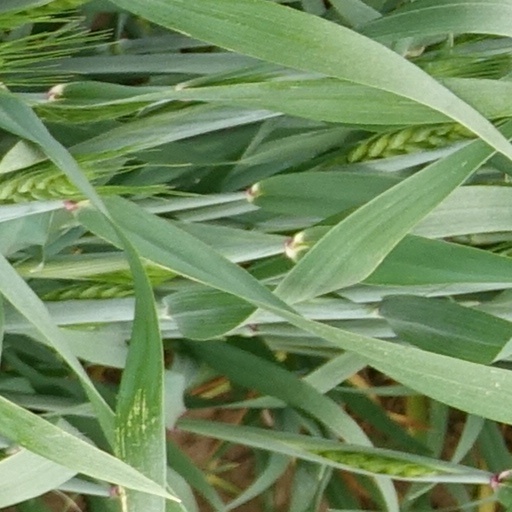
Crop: wheat